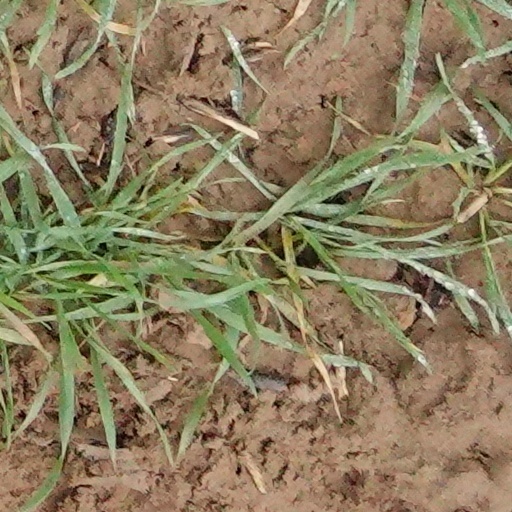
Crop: wheat